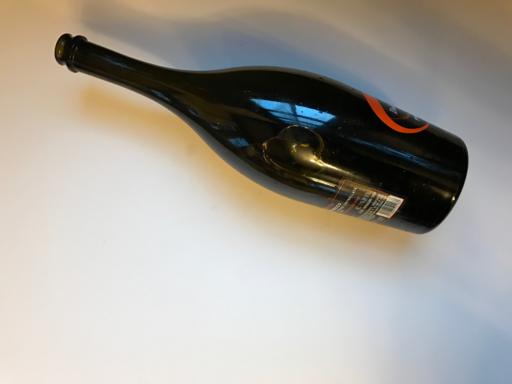
Label: glass